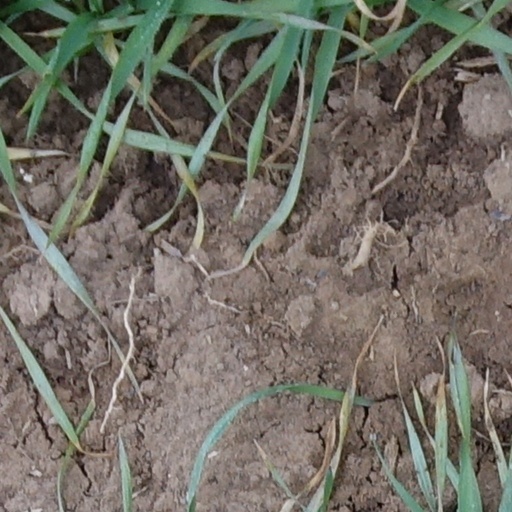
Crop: wheat